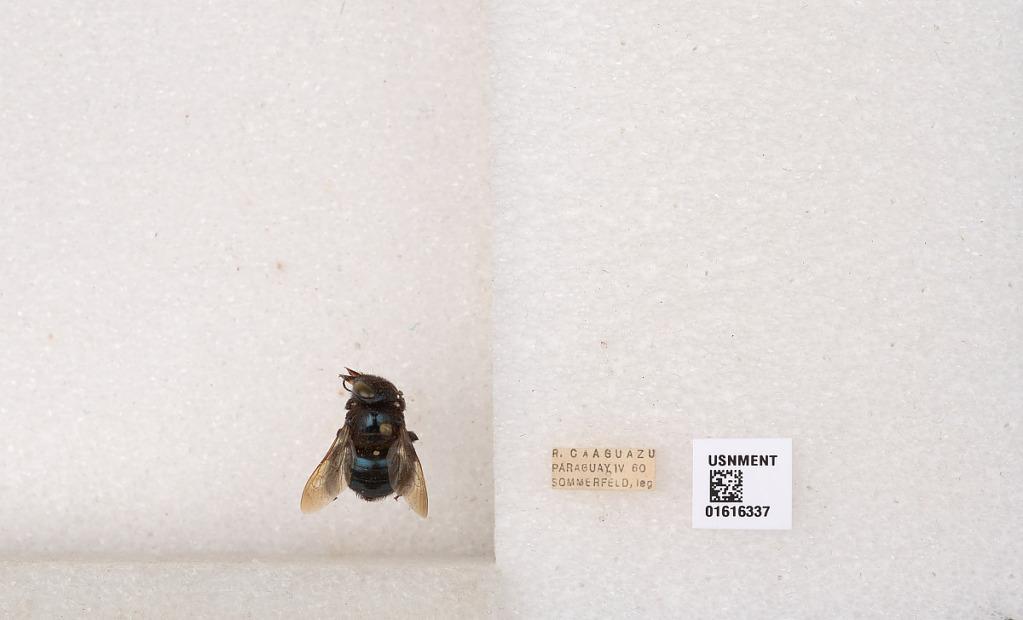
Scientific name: Xylocopa (Schonnherria) splendidula Lepeletier
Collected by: C. Soegiarto
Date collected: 1960-4-1
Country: Paraguay
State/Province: Quinto
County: Caaguazu
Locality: R. Caaguazu